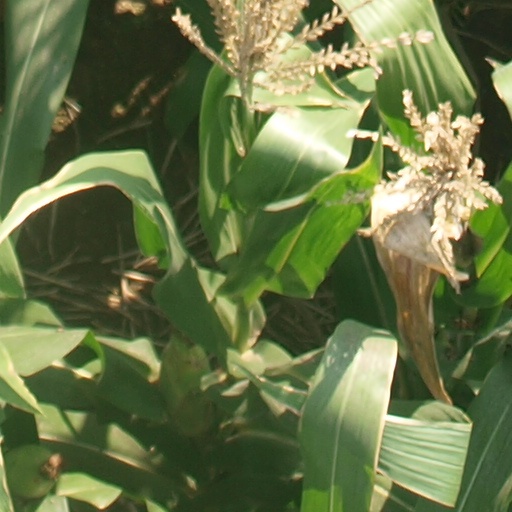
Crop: maize; corn